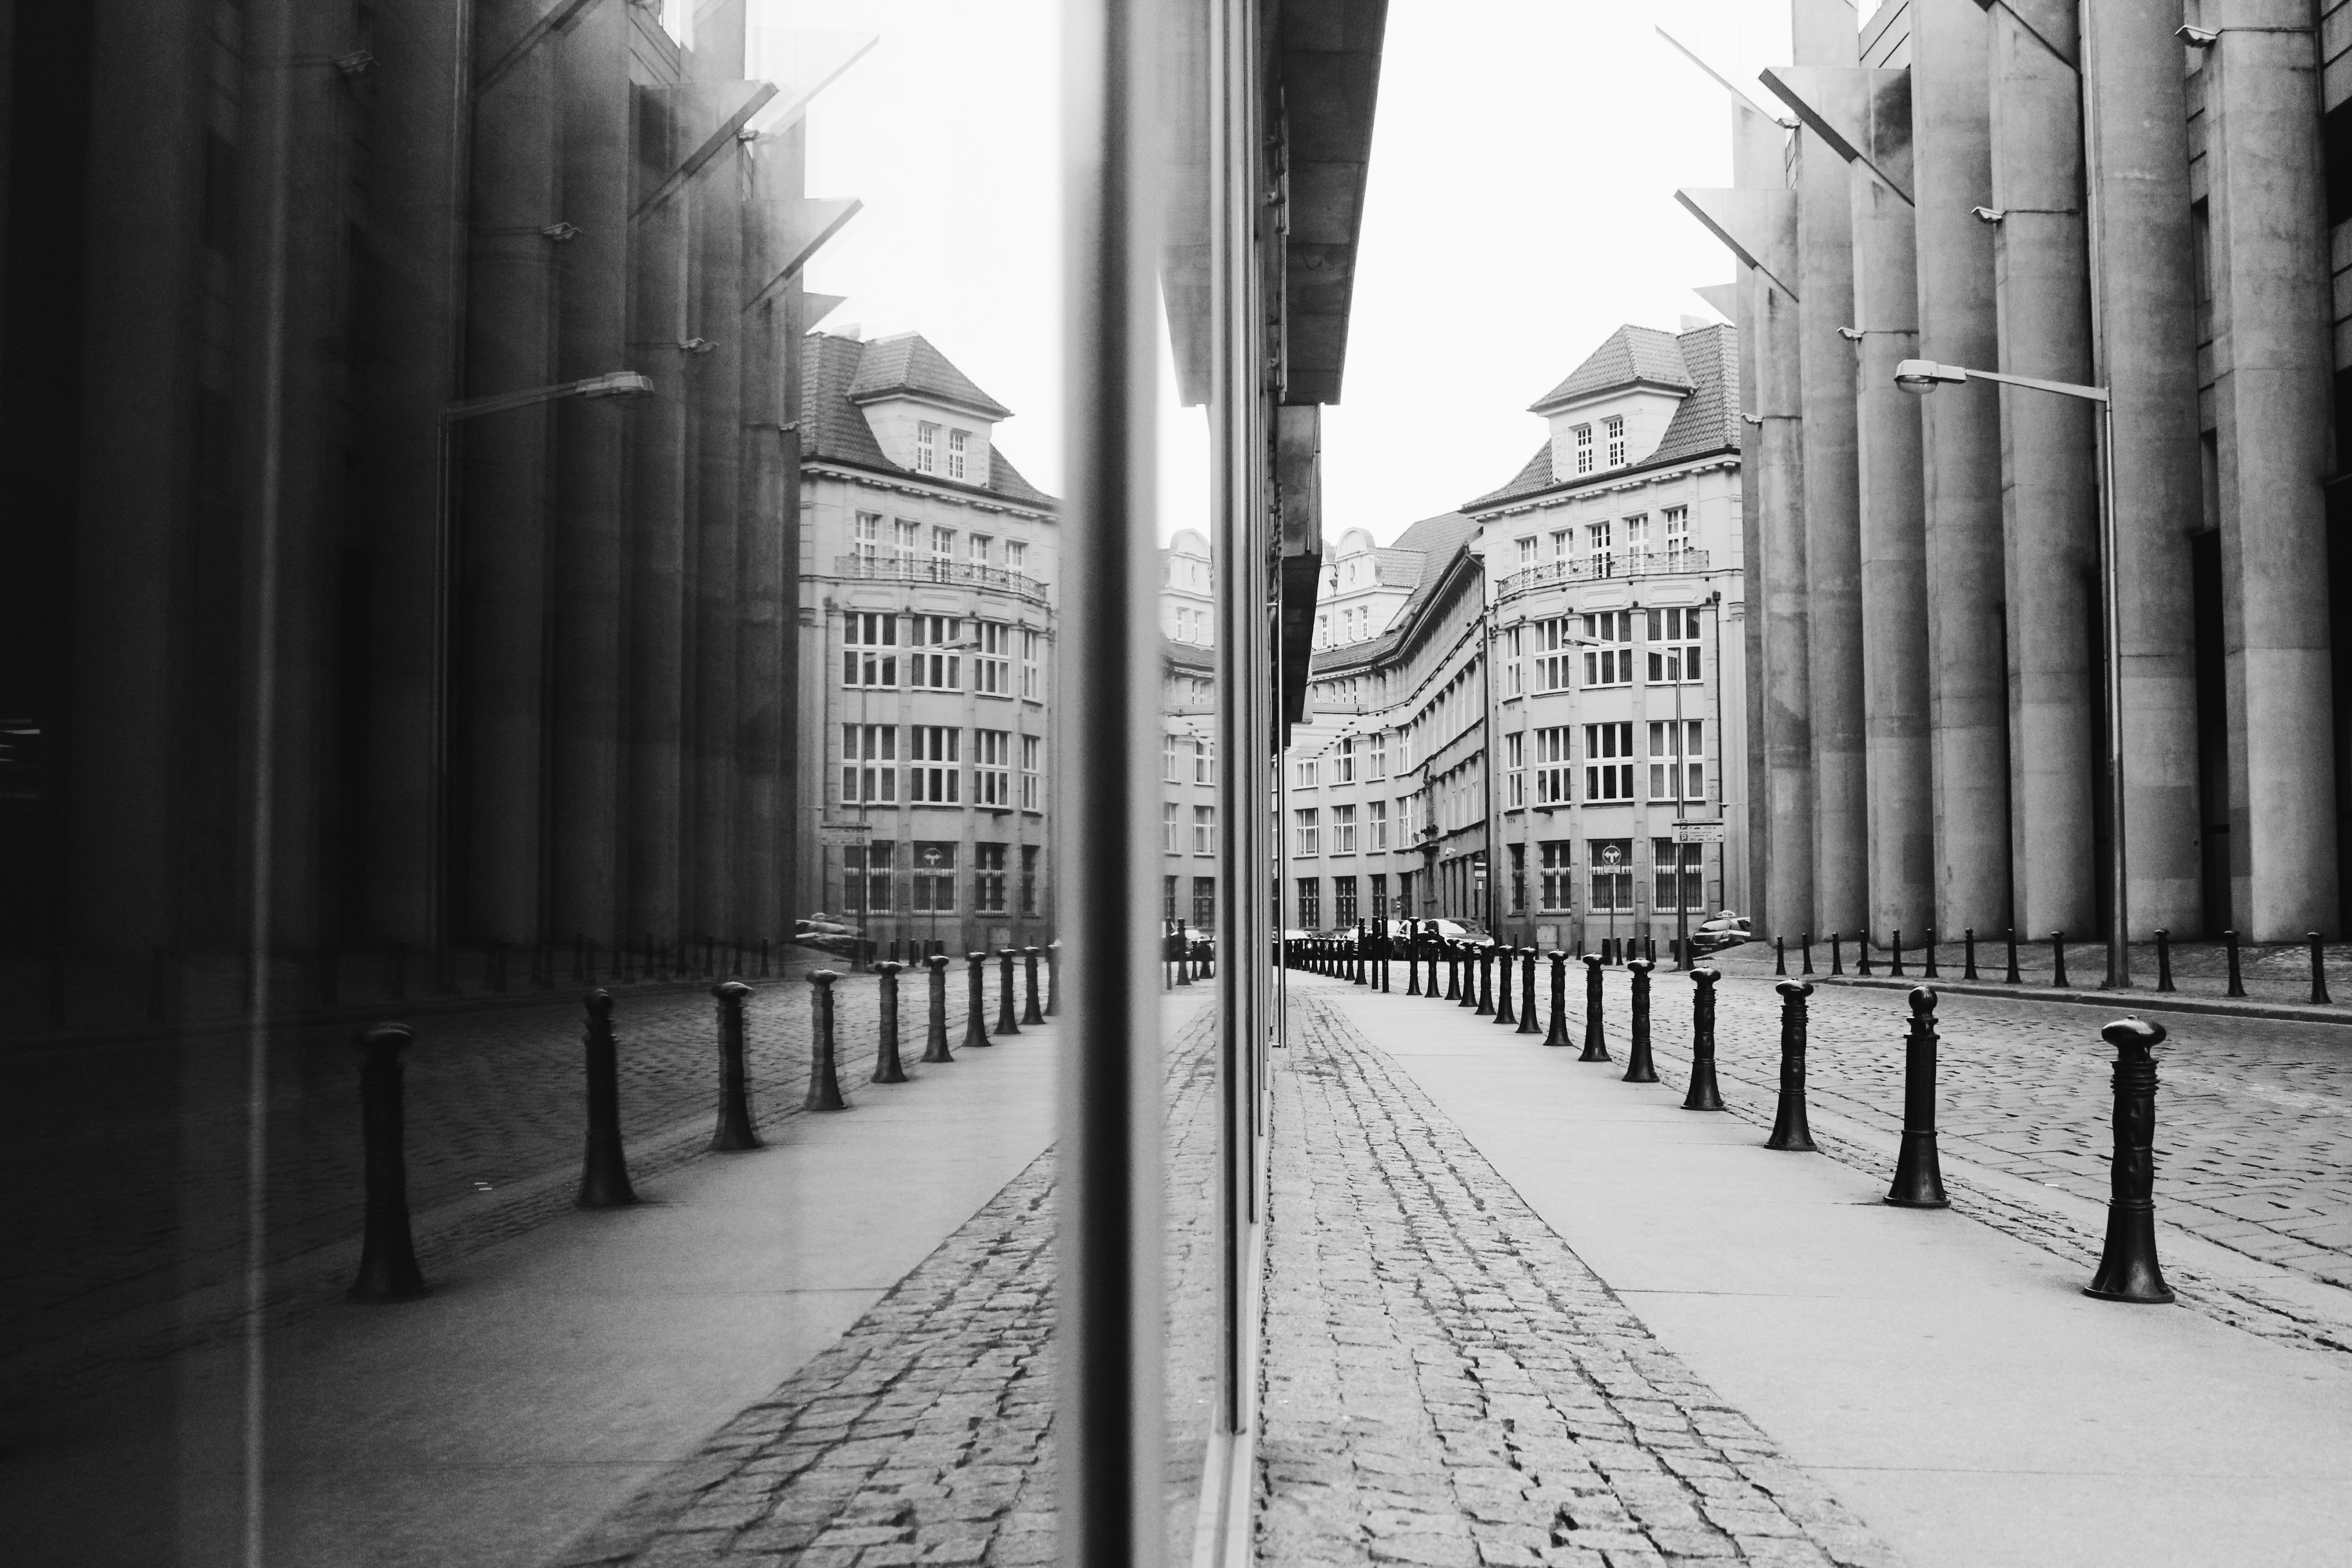
white, black, black and white, street, architecture, monochrome, line, town, urban area, alley, monochrome photography, snapshot, infrastructure, building, city, road, photography, metropolitan area, metropolis, column, stock photography, facade, thoroughfare, symmetry, style, nonbuilding structure, downtown